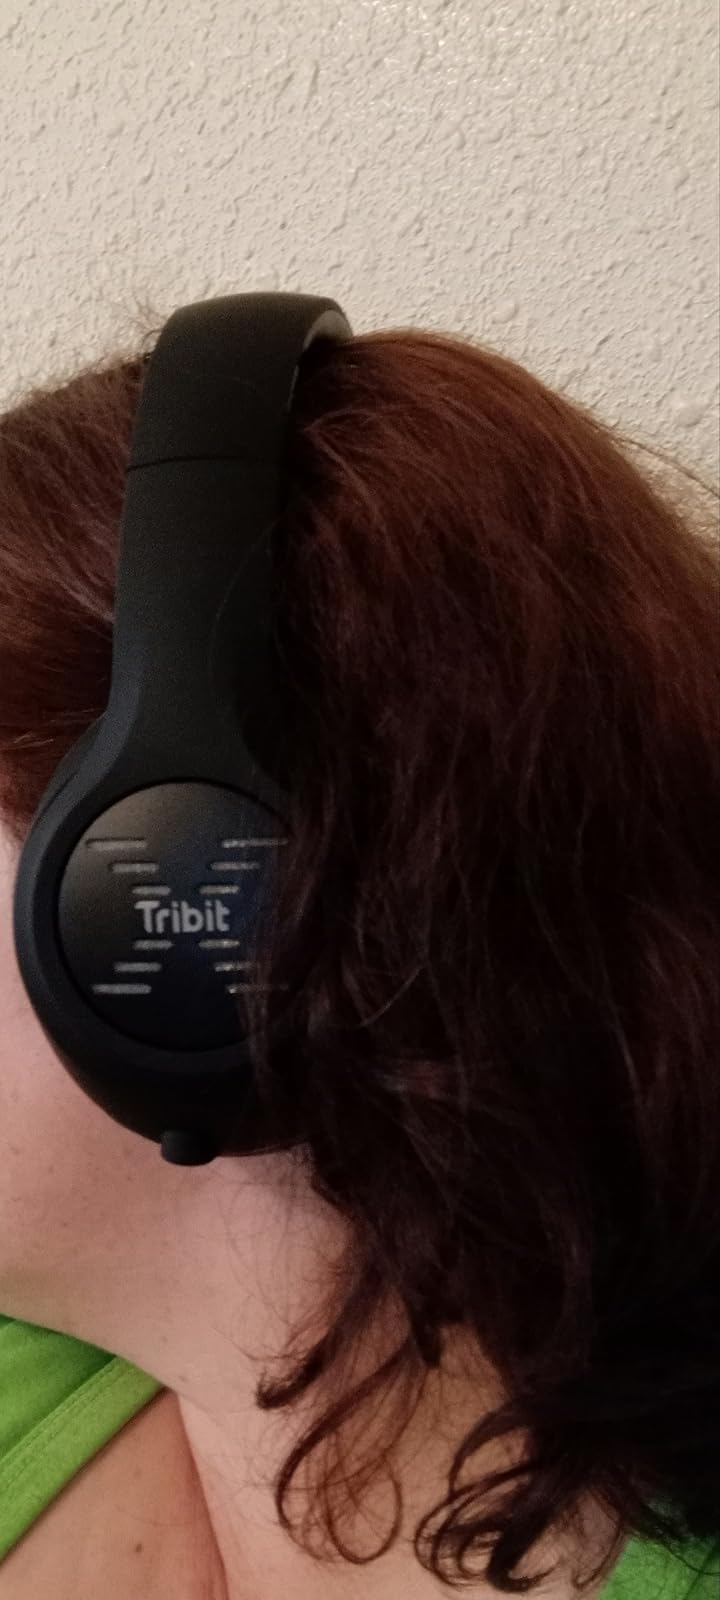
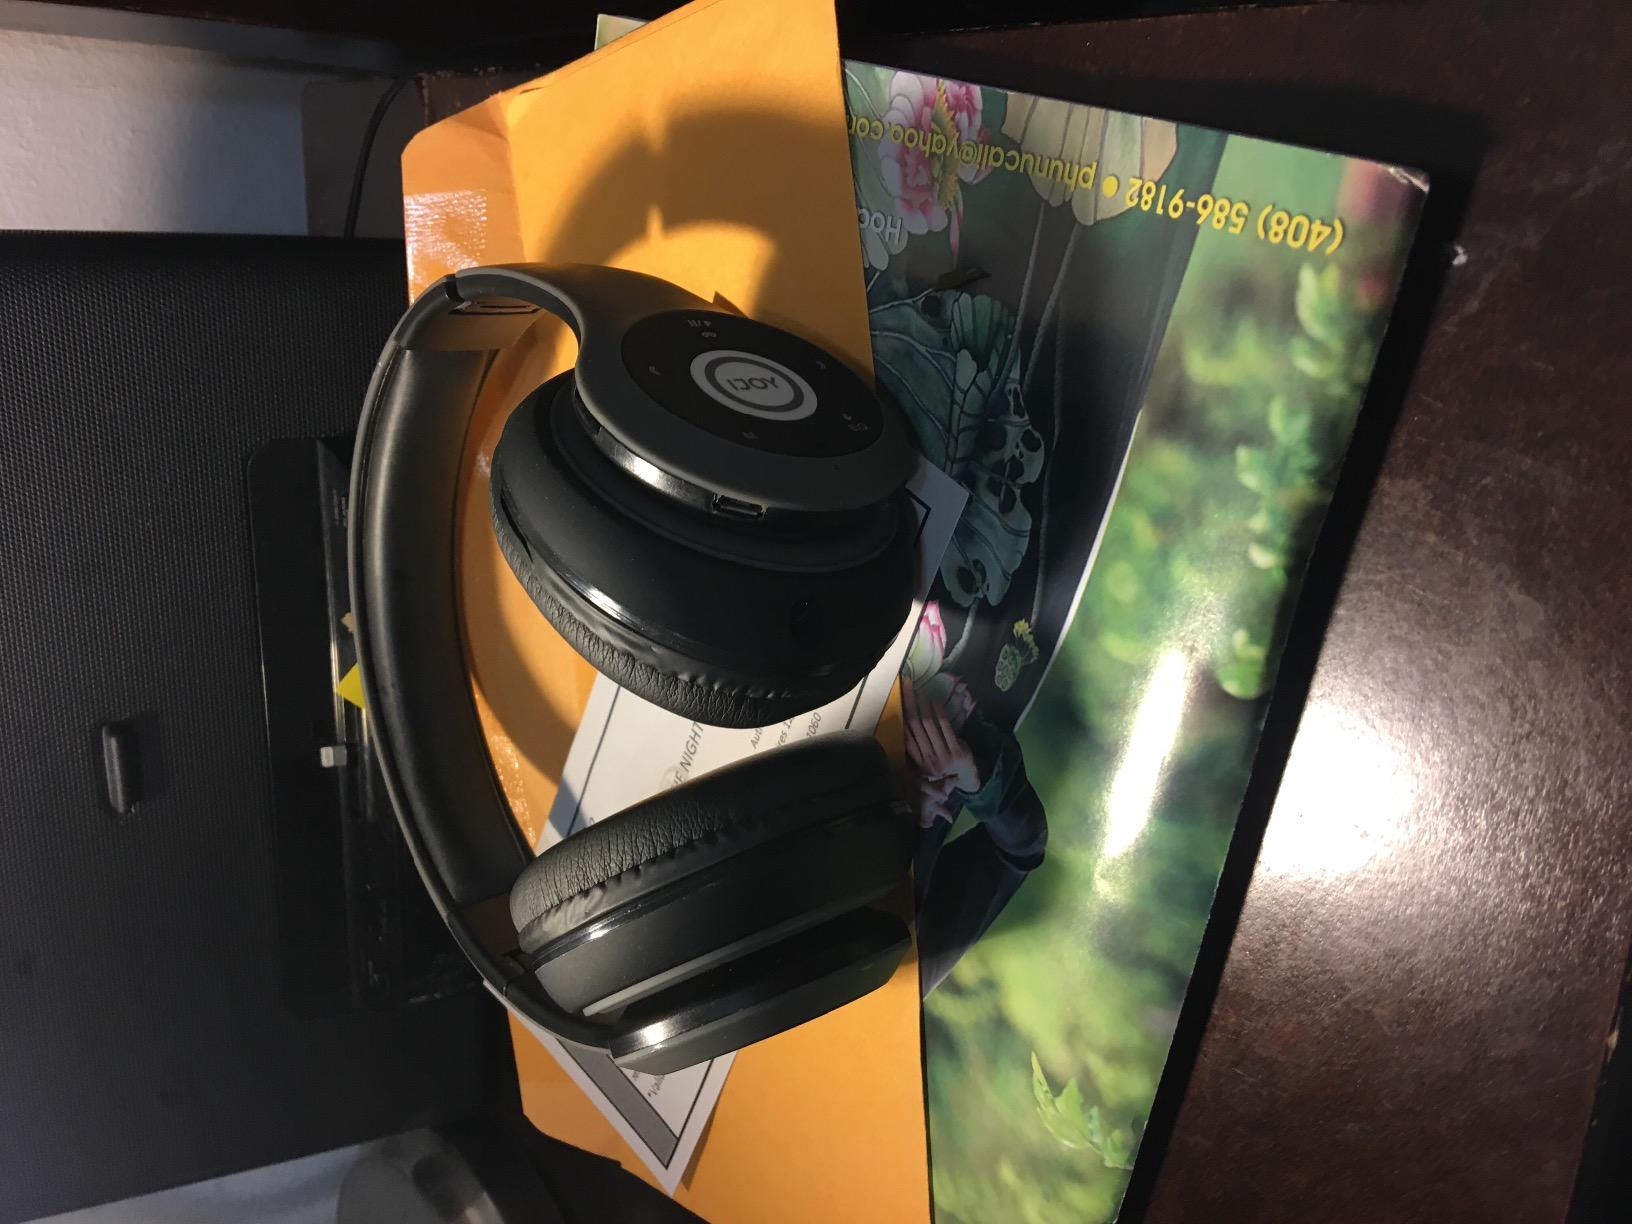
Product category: headphones
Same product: no